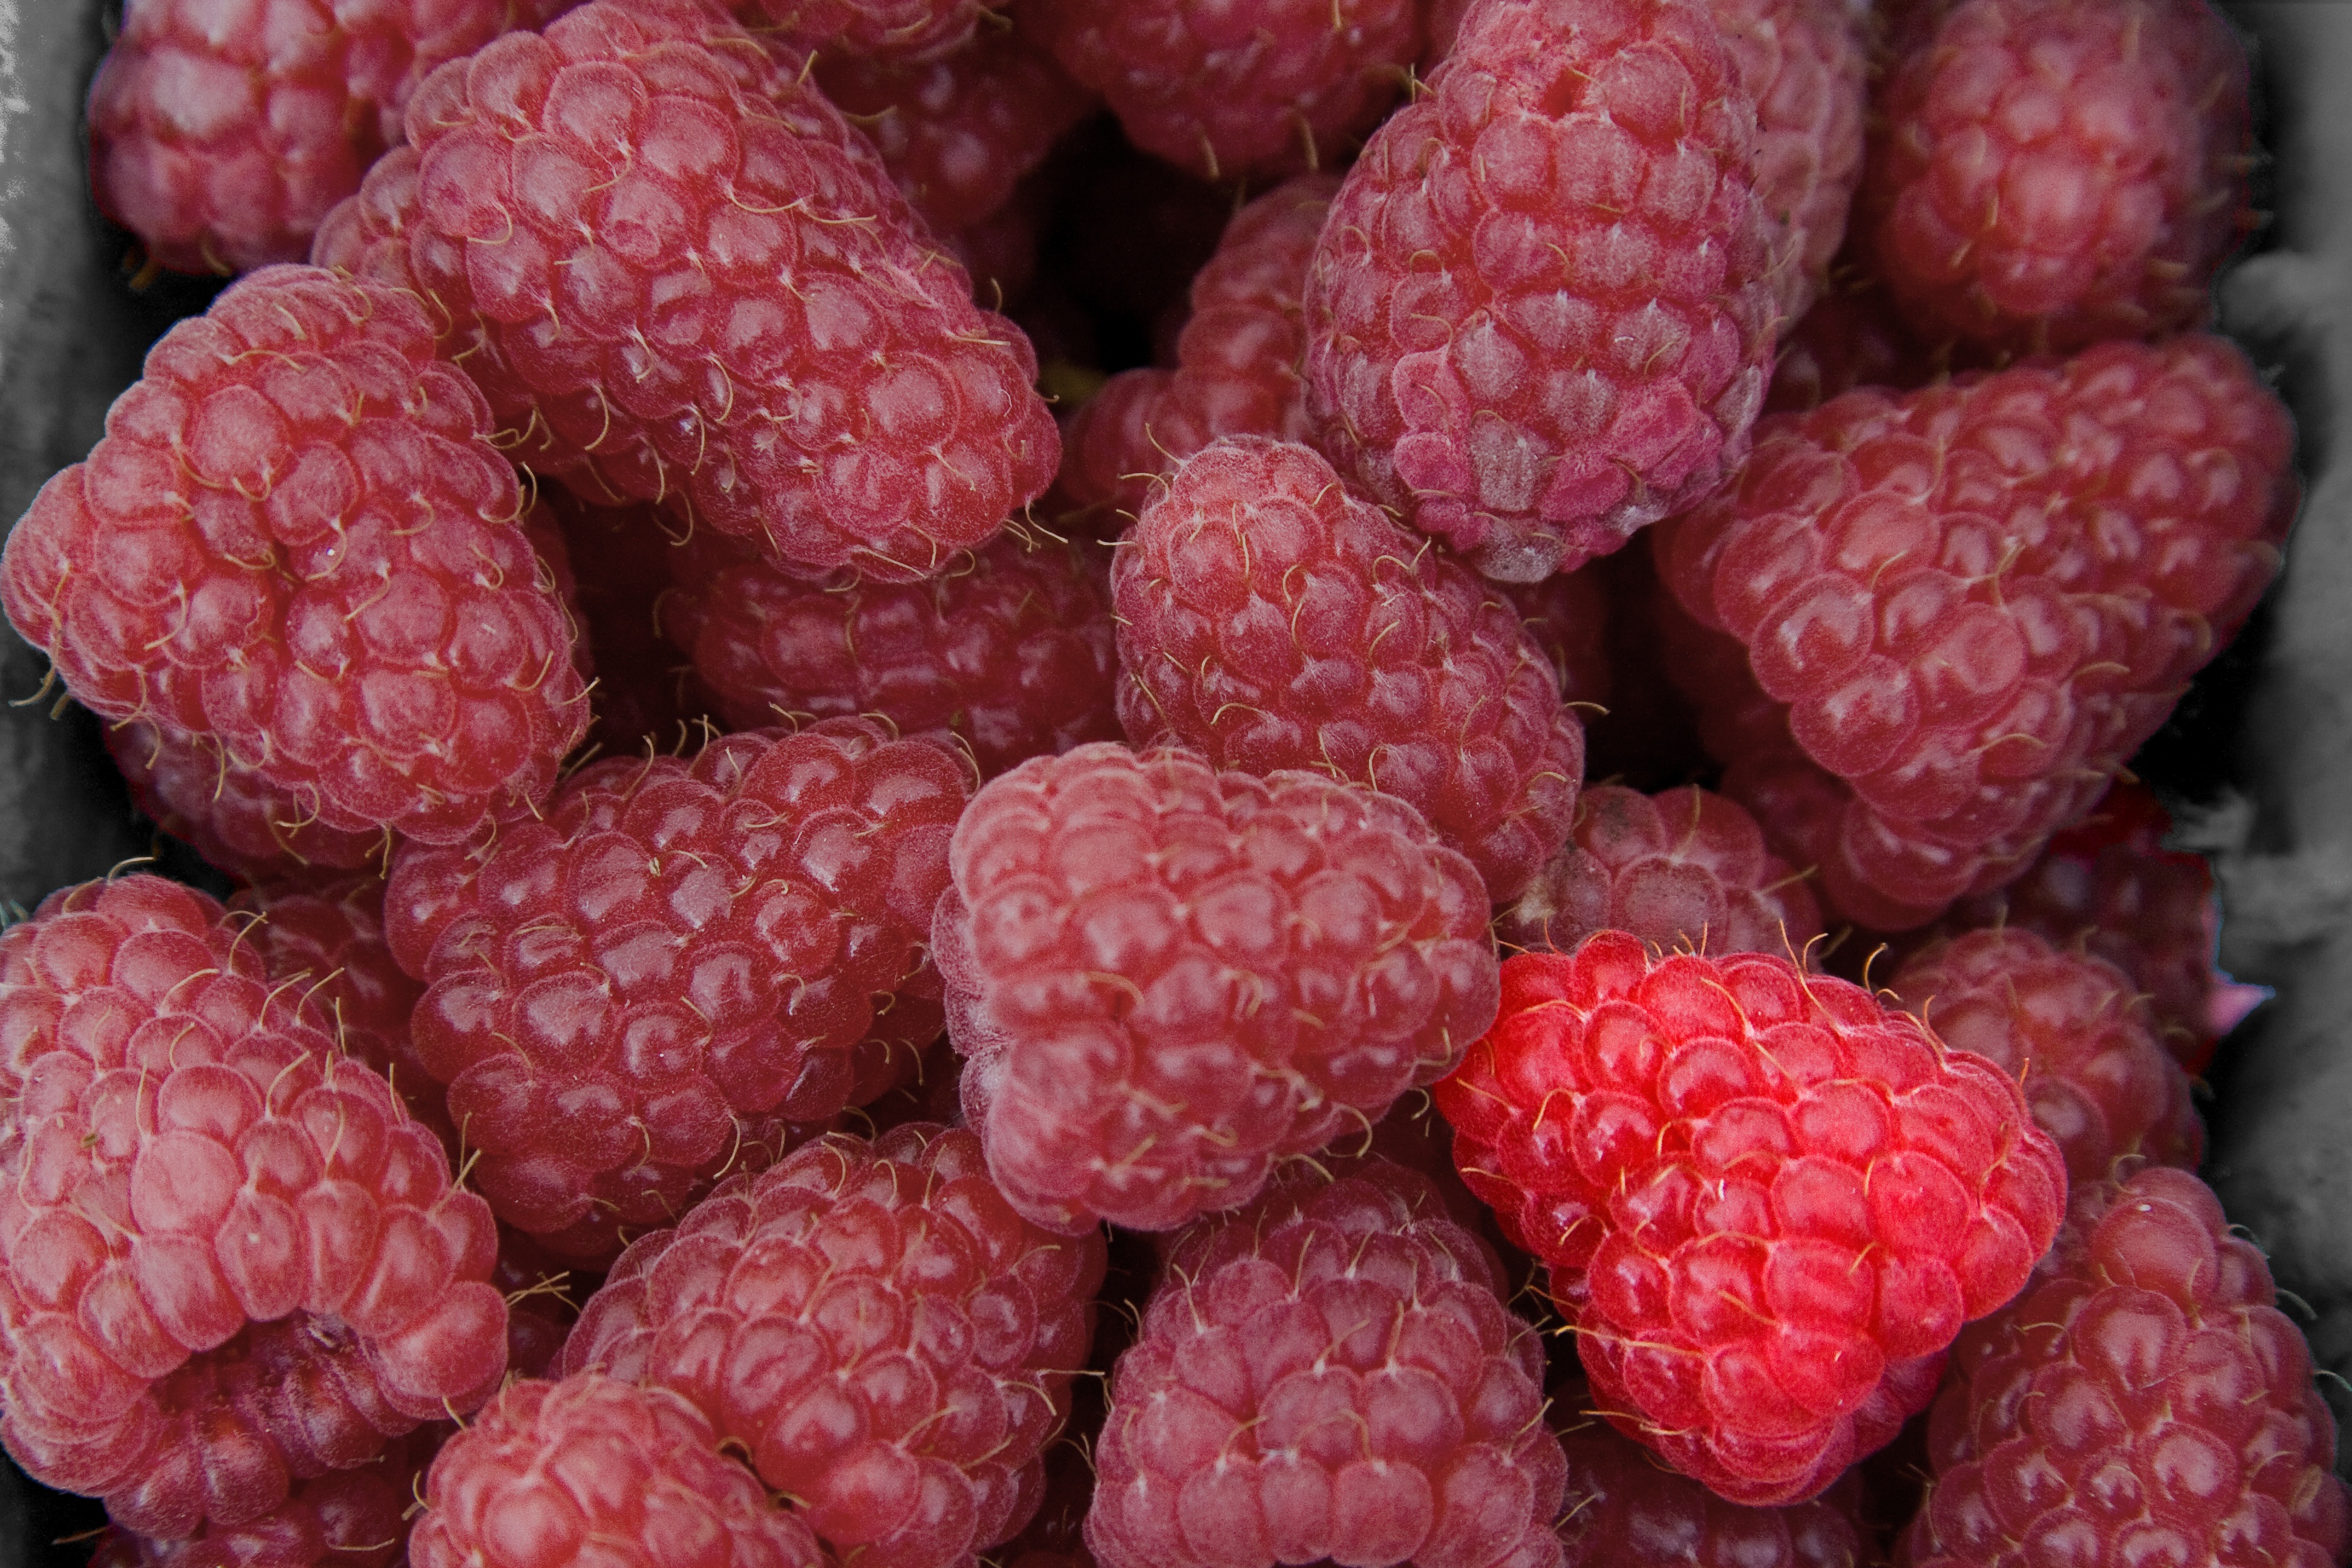
plant, raspberry, fruit, berry, food, produce, blackberry, flowering plant, frutti di bosco, zante currant, boysenberry, loganberry, tayberry